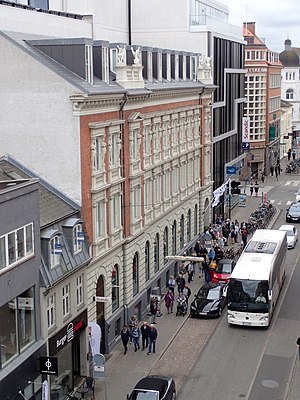
Østergade (Aarhus)
Østergade i Aarhus
Hotel Scandic Aarhus City i Østergade, Aarhus.
Østergade i Aarhus ligger mellem Frederiksgade og Fredensgade. Den blev anlagt i 1850’erne som en del af et byggeprojekt påbegyndt af købmand Henrik Schandorff, der også anlagde Søndergade. Der blev bygget en del huse på vejen frem til 1857, men herefter gik det langsomt med byggerierne, da der var en pengekrise i tiden.